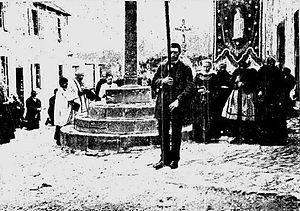
Procession à Landévennec dans le département français du Finistère en 1903
Landévennec [lɑ̃devɛnɛk] est une commune du département du Finistère, dans la région Bretagne, en France. Elle est située à l'embouchure de l'Aulne dans la rade de Brest, à égale distance de Brest et de Quimper. Avec ses 1 385 hectares, Landévennec est la plus petite commune de la presqu'île de Crozon.